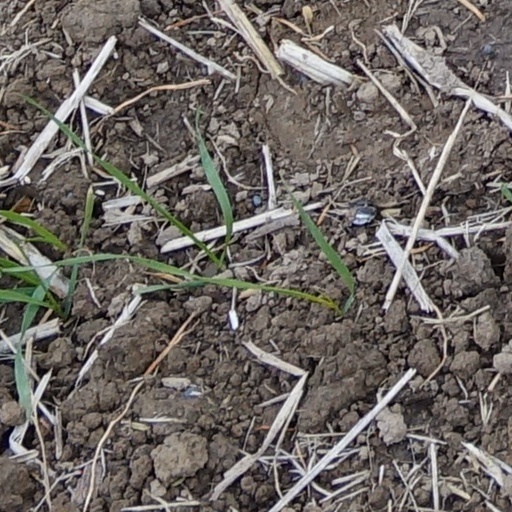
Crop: wheat